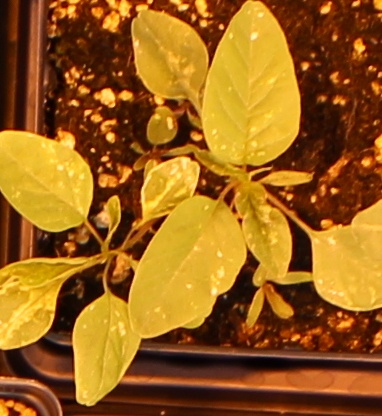
Label: Palmer Amaranth